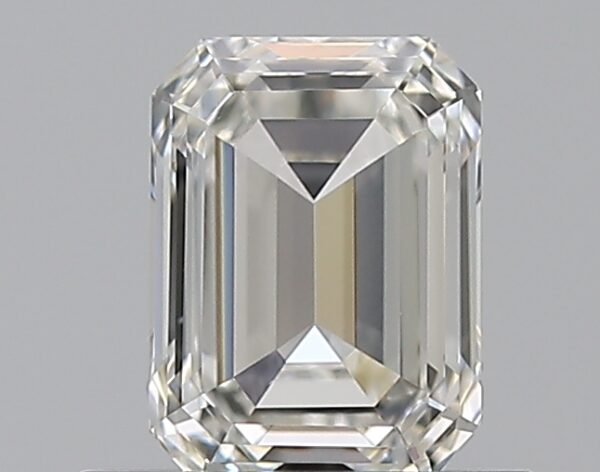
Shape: emerald
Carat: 0.7
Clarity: VS1
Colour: G
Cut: EX
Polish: VG
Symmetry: VG
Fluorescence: N
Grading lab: GIA
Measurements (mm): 5.78 x 4.28 x 2.66